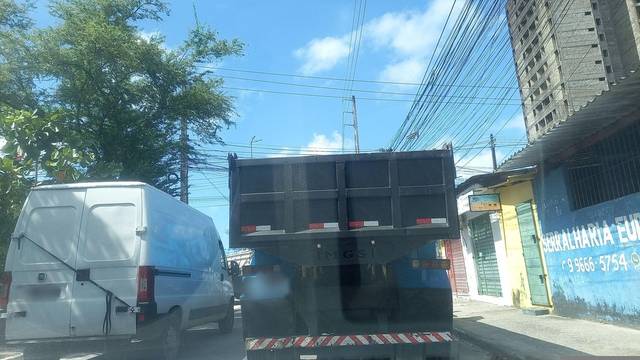
Region: Brazil
Coordinates: -8.127, -34.91